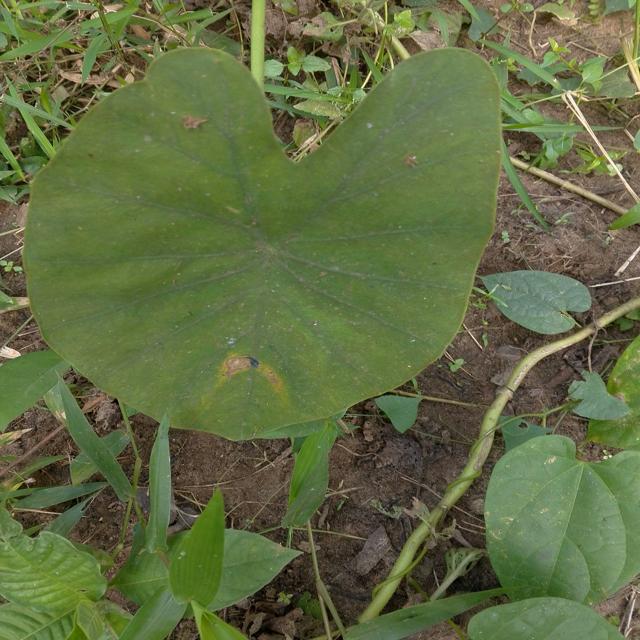
Label: Late_Blight